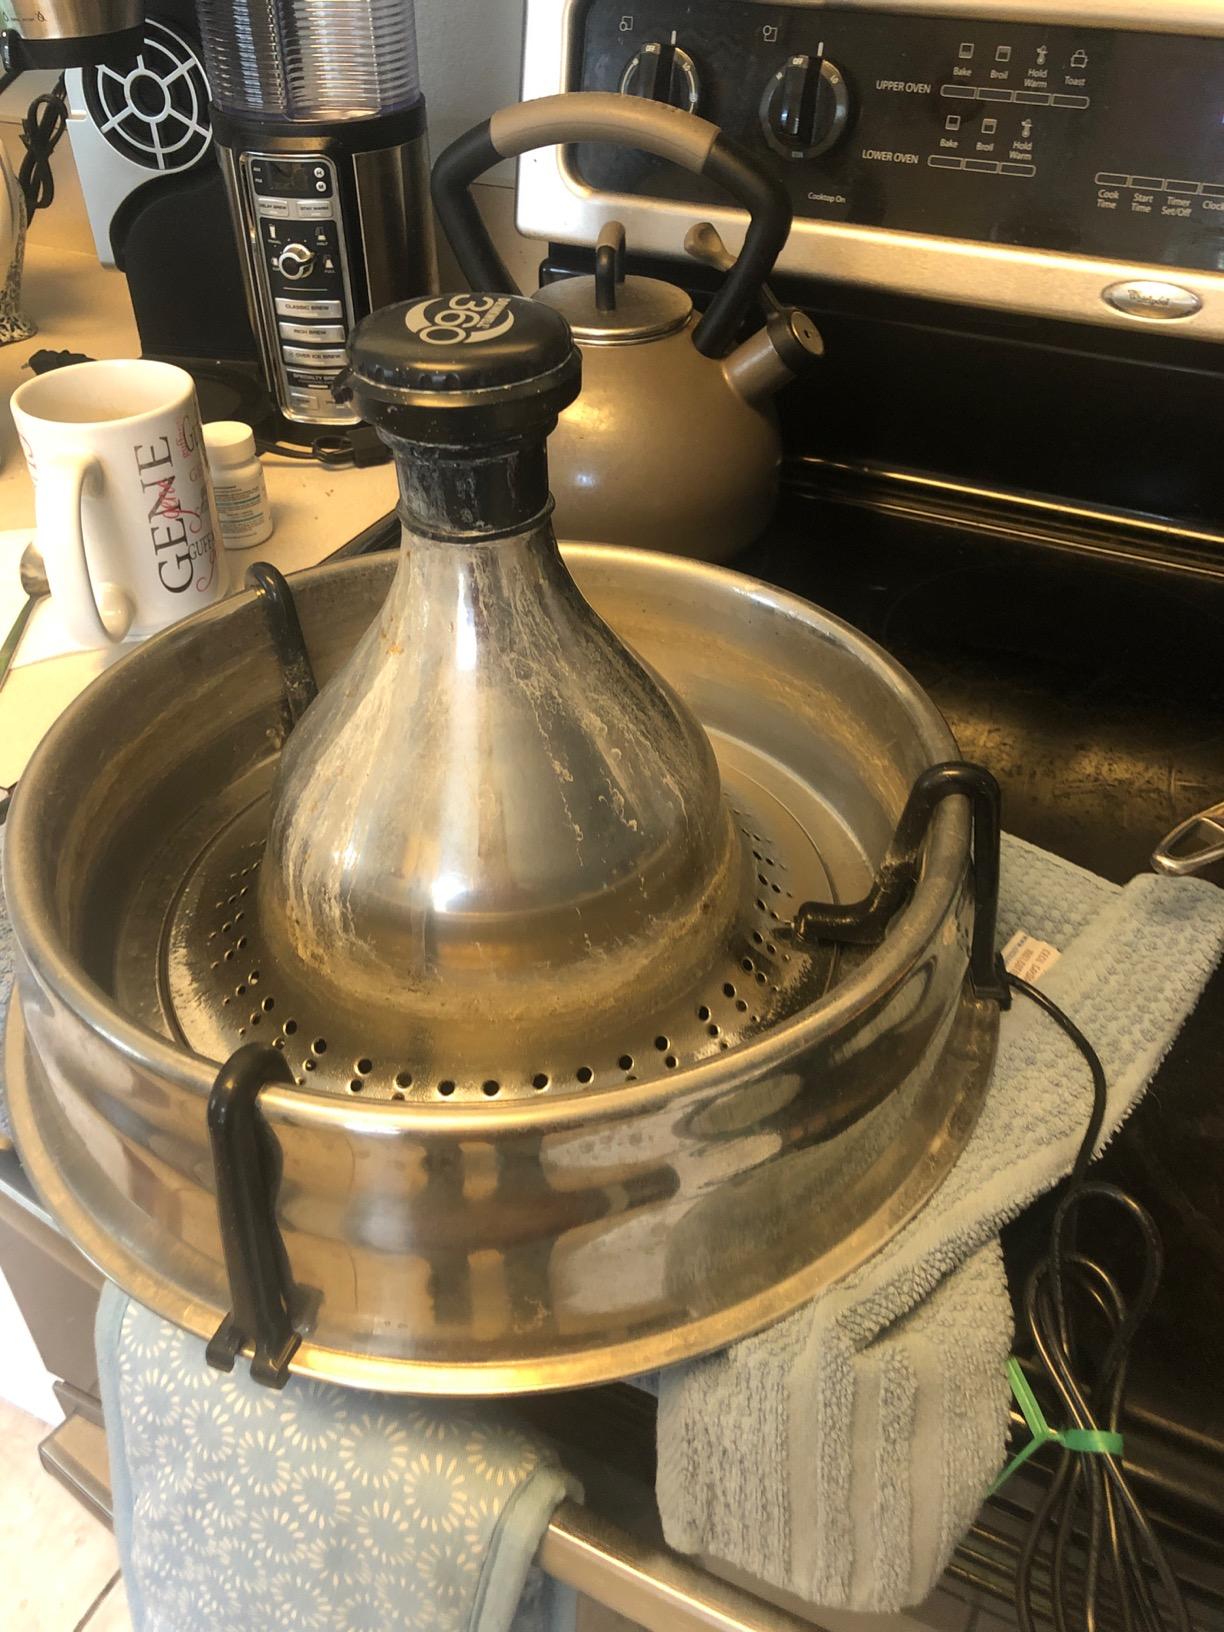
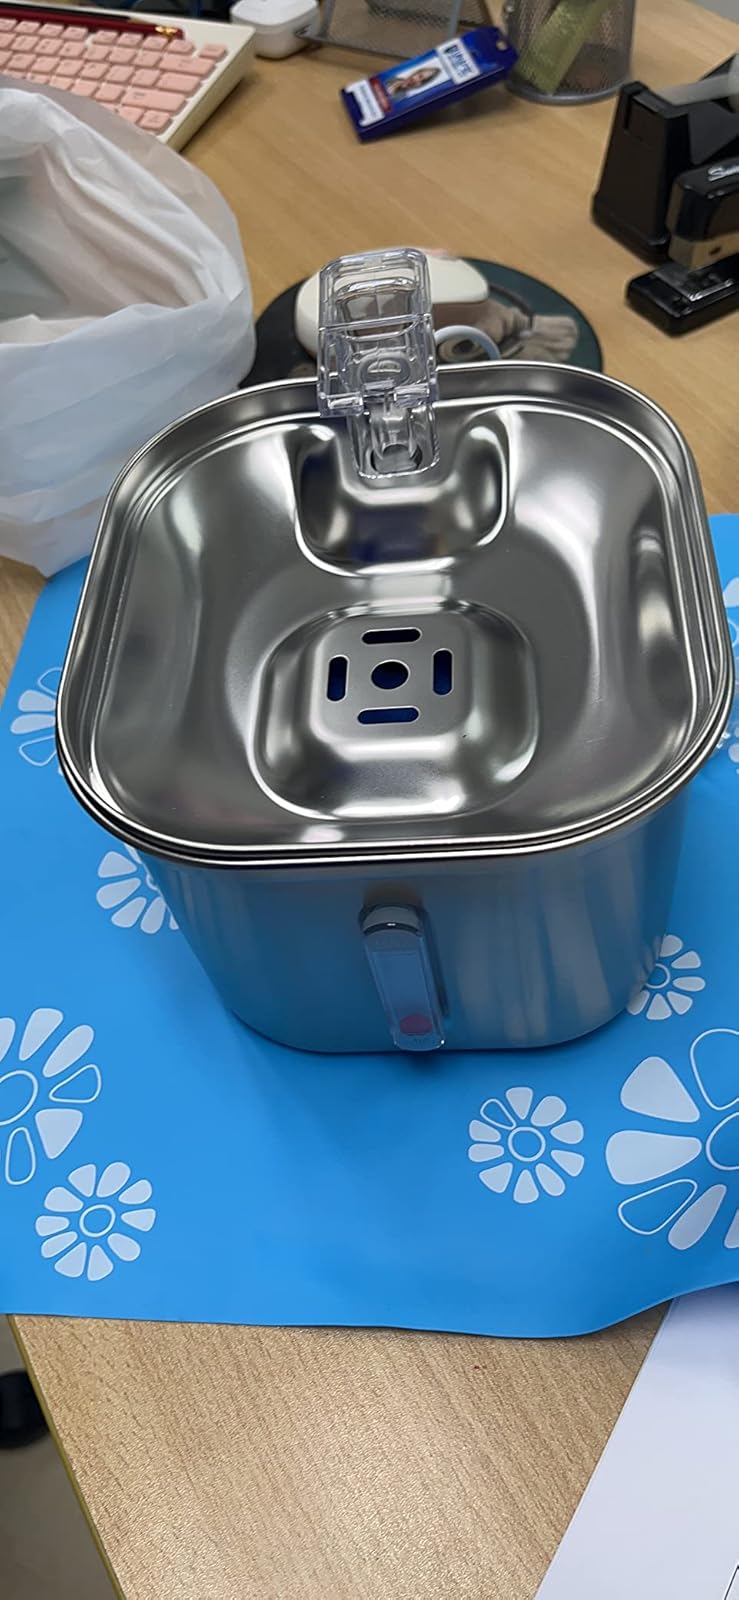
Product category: items_bowl
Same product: no